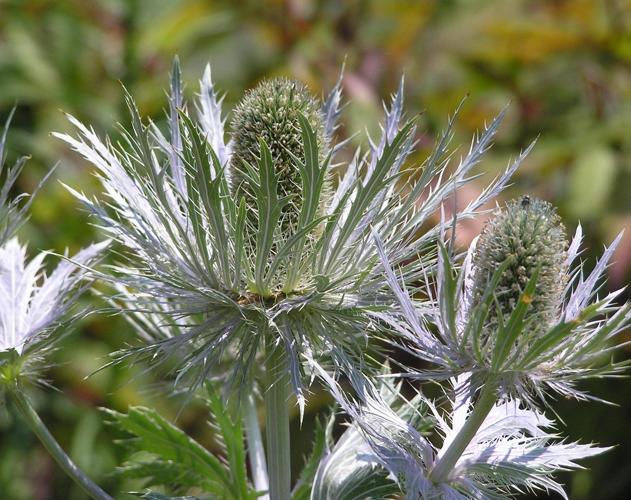
Label: alpine sea holly